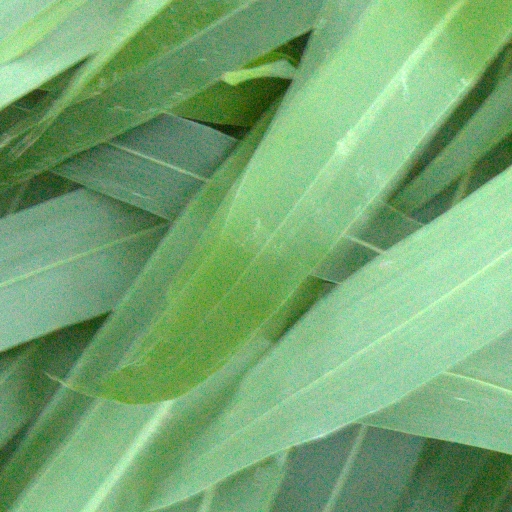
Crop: sorghum